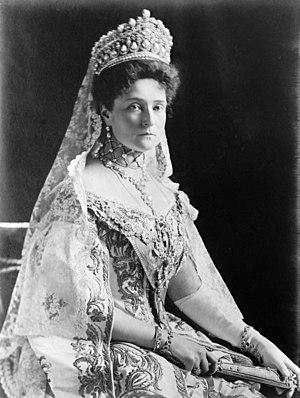
La descendance de la reine Victoria désigne l'ensemble des personnes ayant pour ancêtres Victoria du Royaume-Uni et son mari le prince consort Albert de Saxe-Cobourg-Gotha.
Nizier Anthelme Philippe, parfois désigné comme Monsieur Philippe, Maître Philippe ou encore Maître Philippe de Lyon, né le 25 avril 1849 à Loisieux et décédé le 2 août 1905 à L'Arbresle, est un mystique et guérisseur français.